Chariot

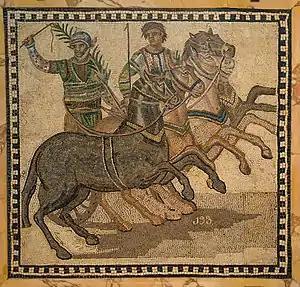
A winner of a Roman chariot race

The later Greeks of the first millennium BC had a (still not very effective) cavalry arm (indeed, it has been argued that these early horseback riding soldiers may have given rise to the development of the later, heavily armed foot-soldiers known as hoplites), and the rocky terrain of the Greek mainland was unsuited for wheeled vehicles. The chariot was heavily used by the Mycaenean Greeks, most probably adopted from the Hittites, around 1600 BC. Linear B tablets from Mycenaean palaces record large inventories of chariots, sometimes with specific details as to how many chariots were assembled or not (i.e. stored in modular form).On a gravestone from the royal Shaft-grave V in Mycenae dated LH II (about 1500 BC) there is one of the earliest depiction of the chariot in Achaean art. This sculpture shows a single man driving a two-wheeled small box chariot. Later the vehicles were used in games and processions, notably for races at the Olympic and Panathenaic Games and other public festivals in ancient Greece, in "hippodromes" and in contests called "agons". They were also used in ceremonial functions, as when a "paranymph", or friend of a bridegroom, went with him in a chariot to fetch the bride home.